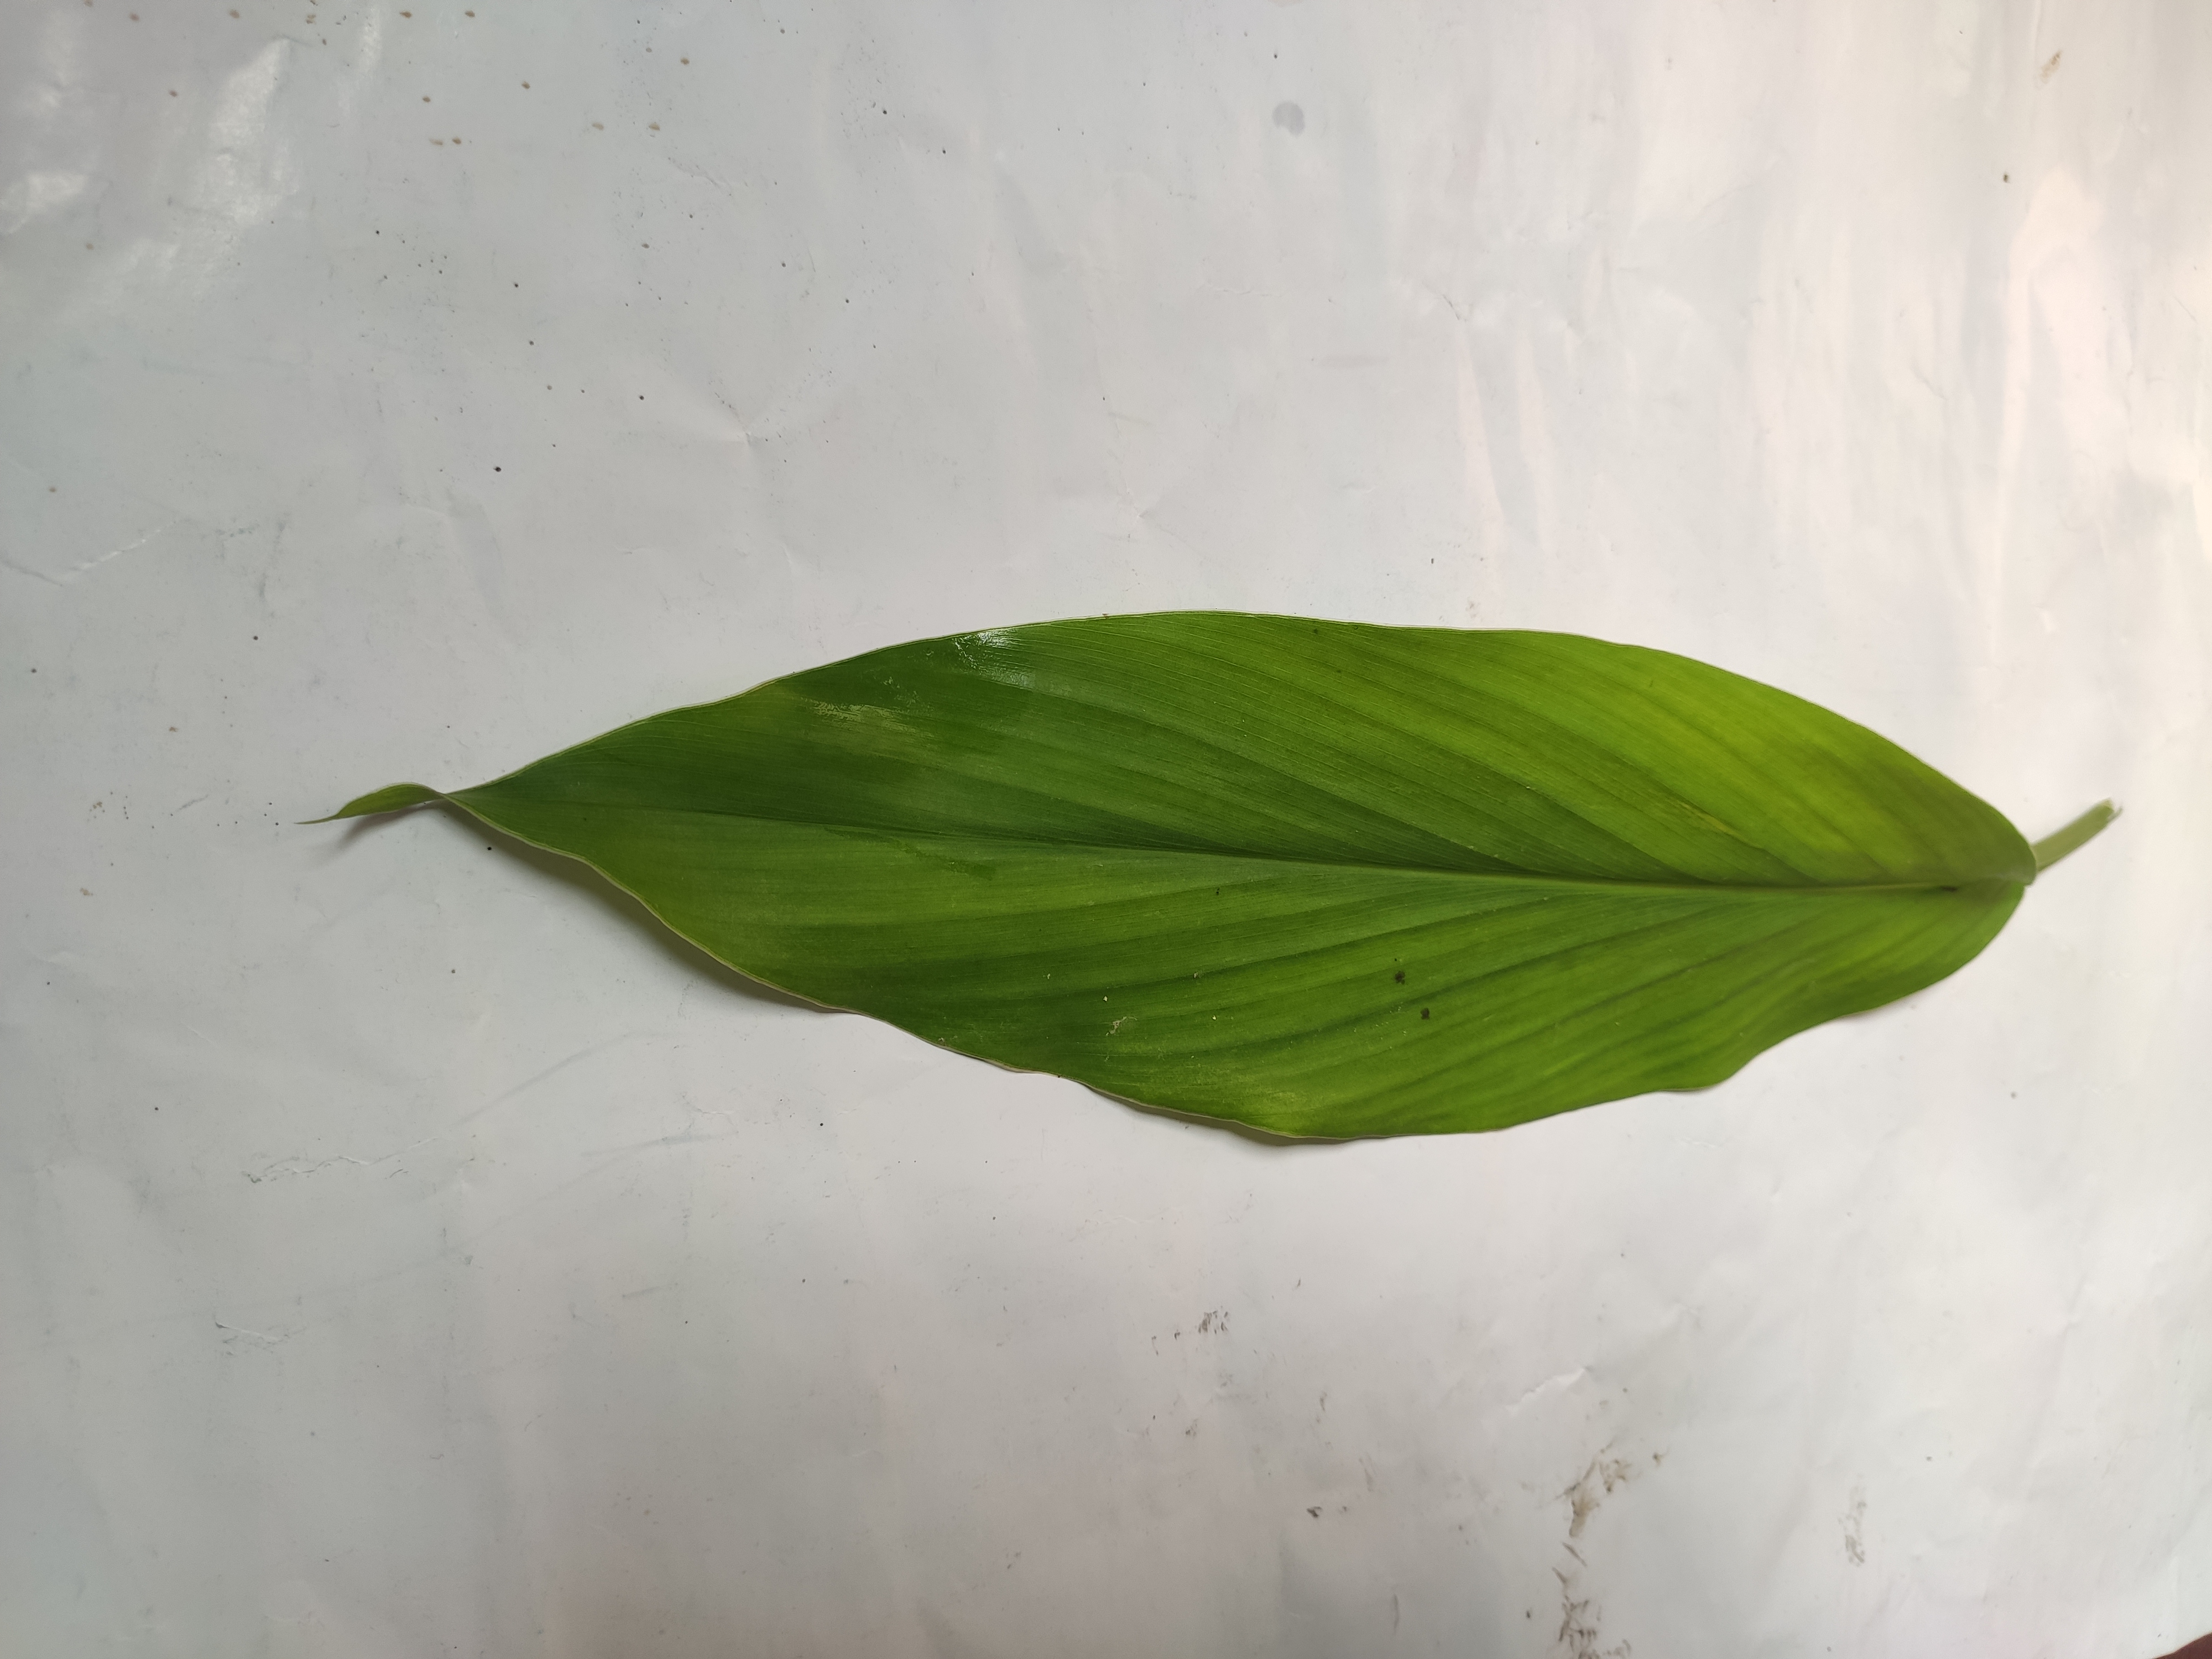
Label: Healthy_Leaf